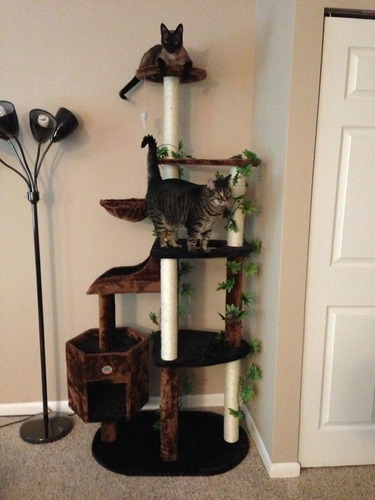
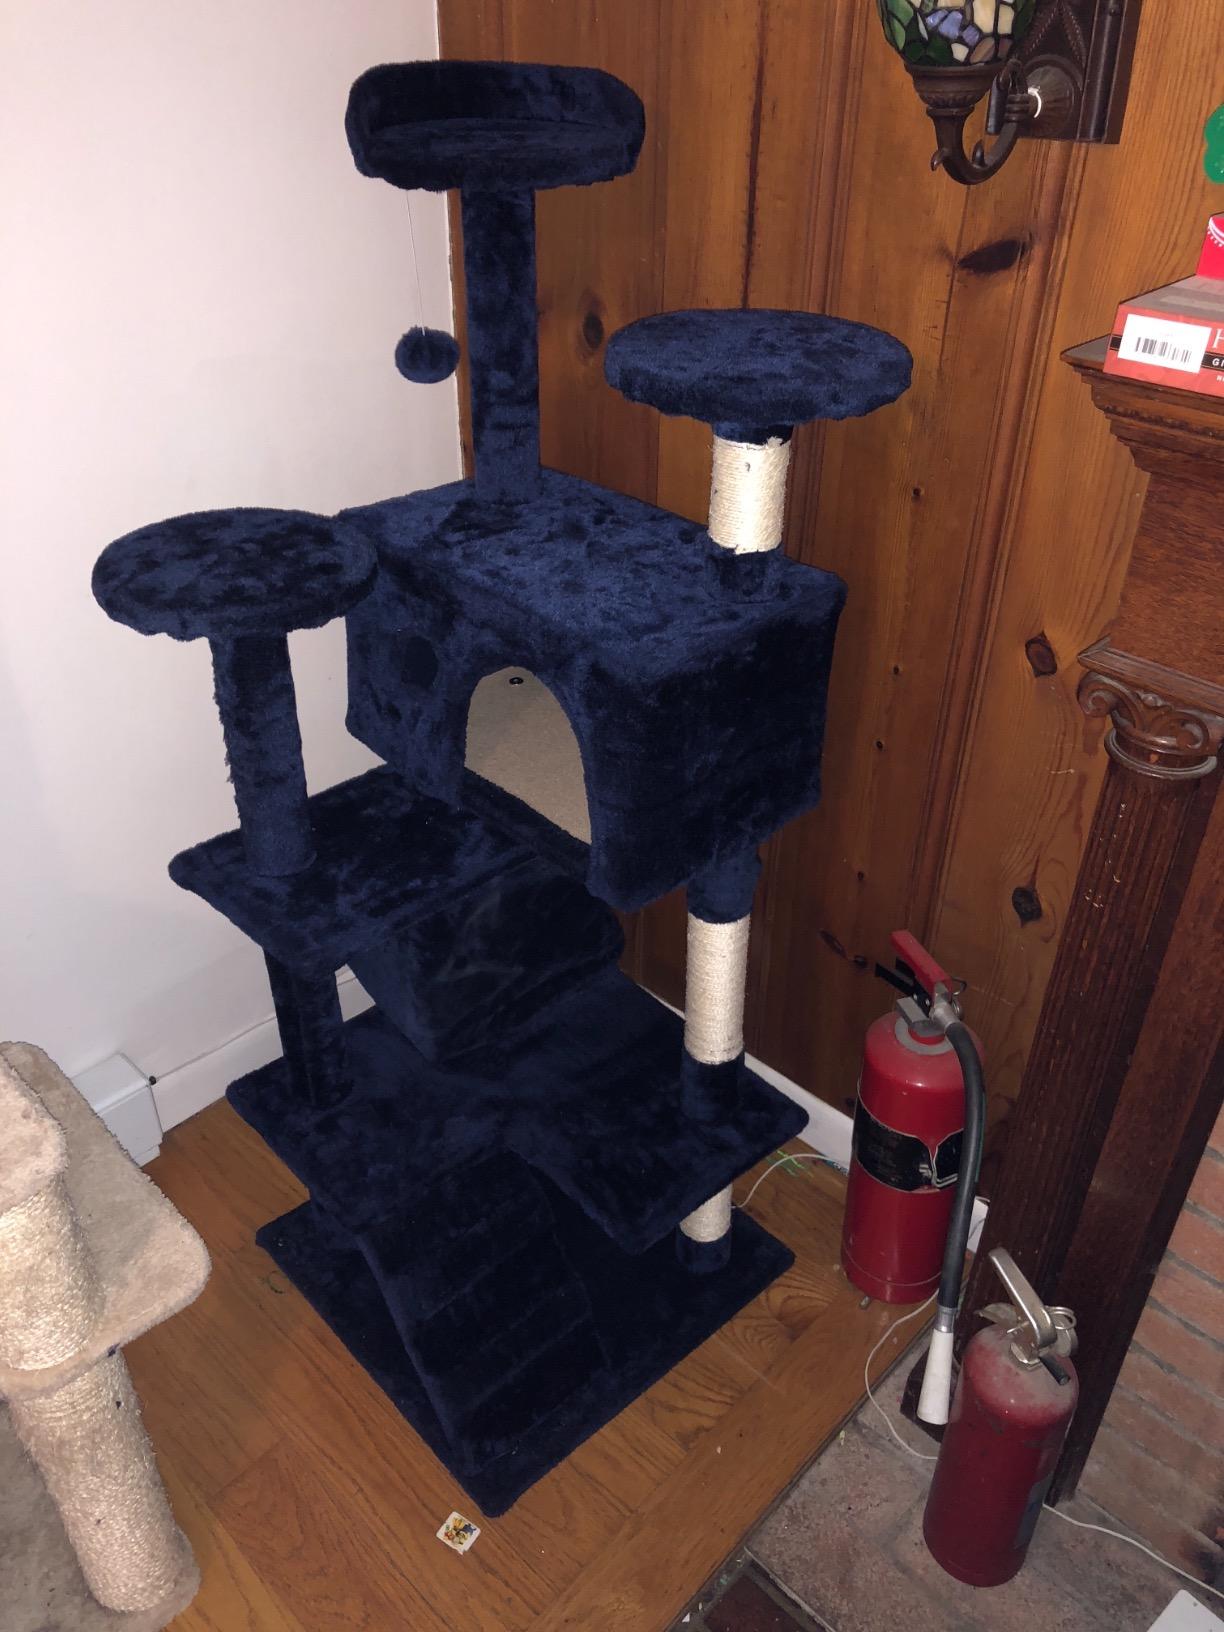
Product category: items_cat tree
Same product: no